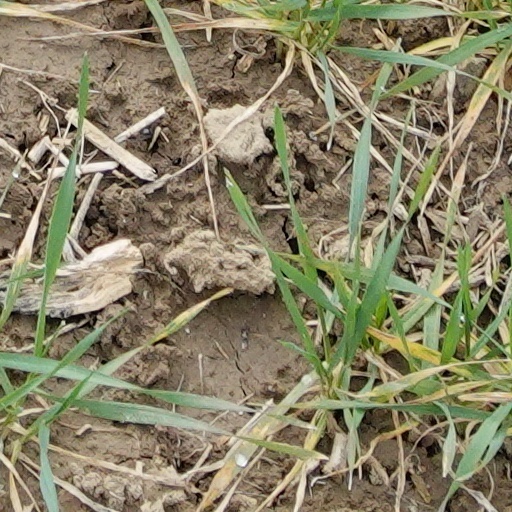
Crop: wheat